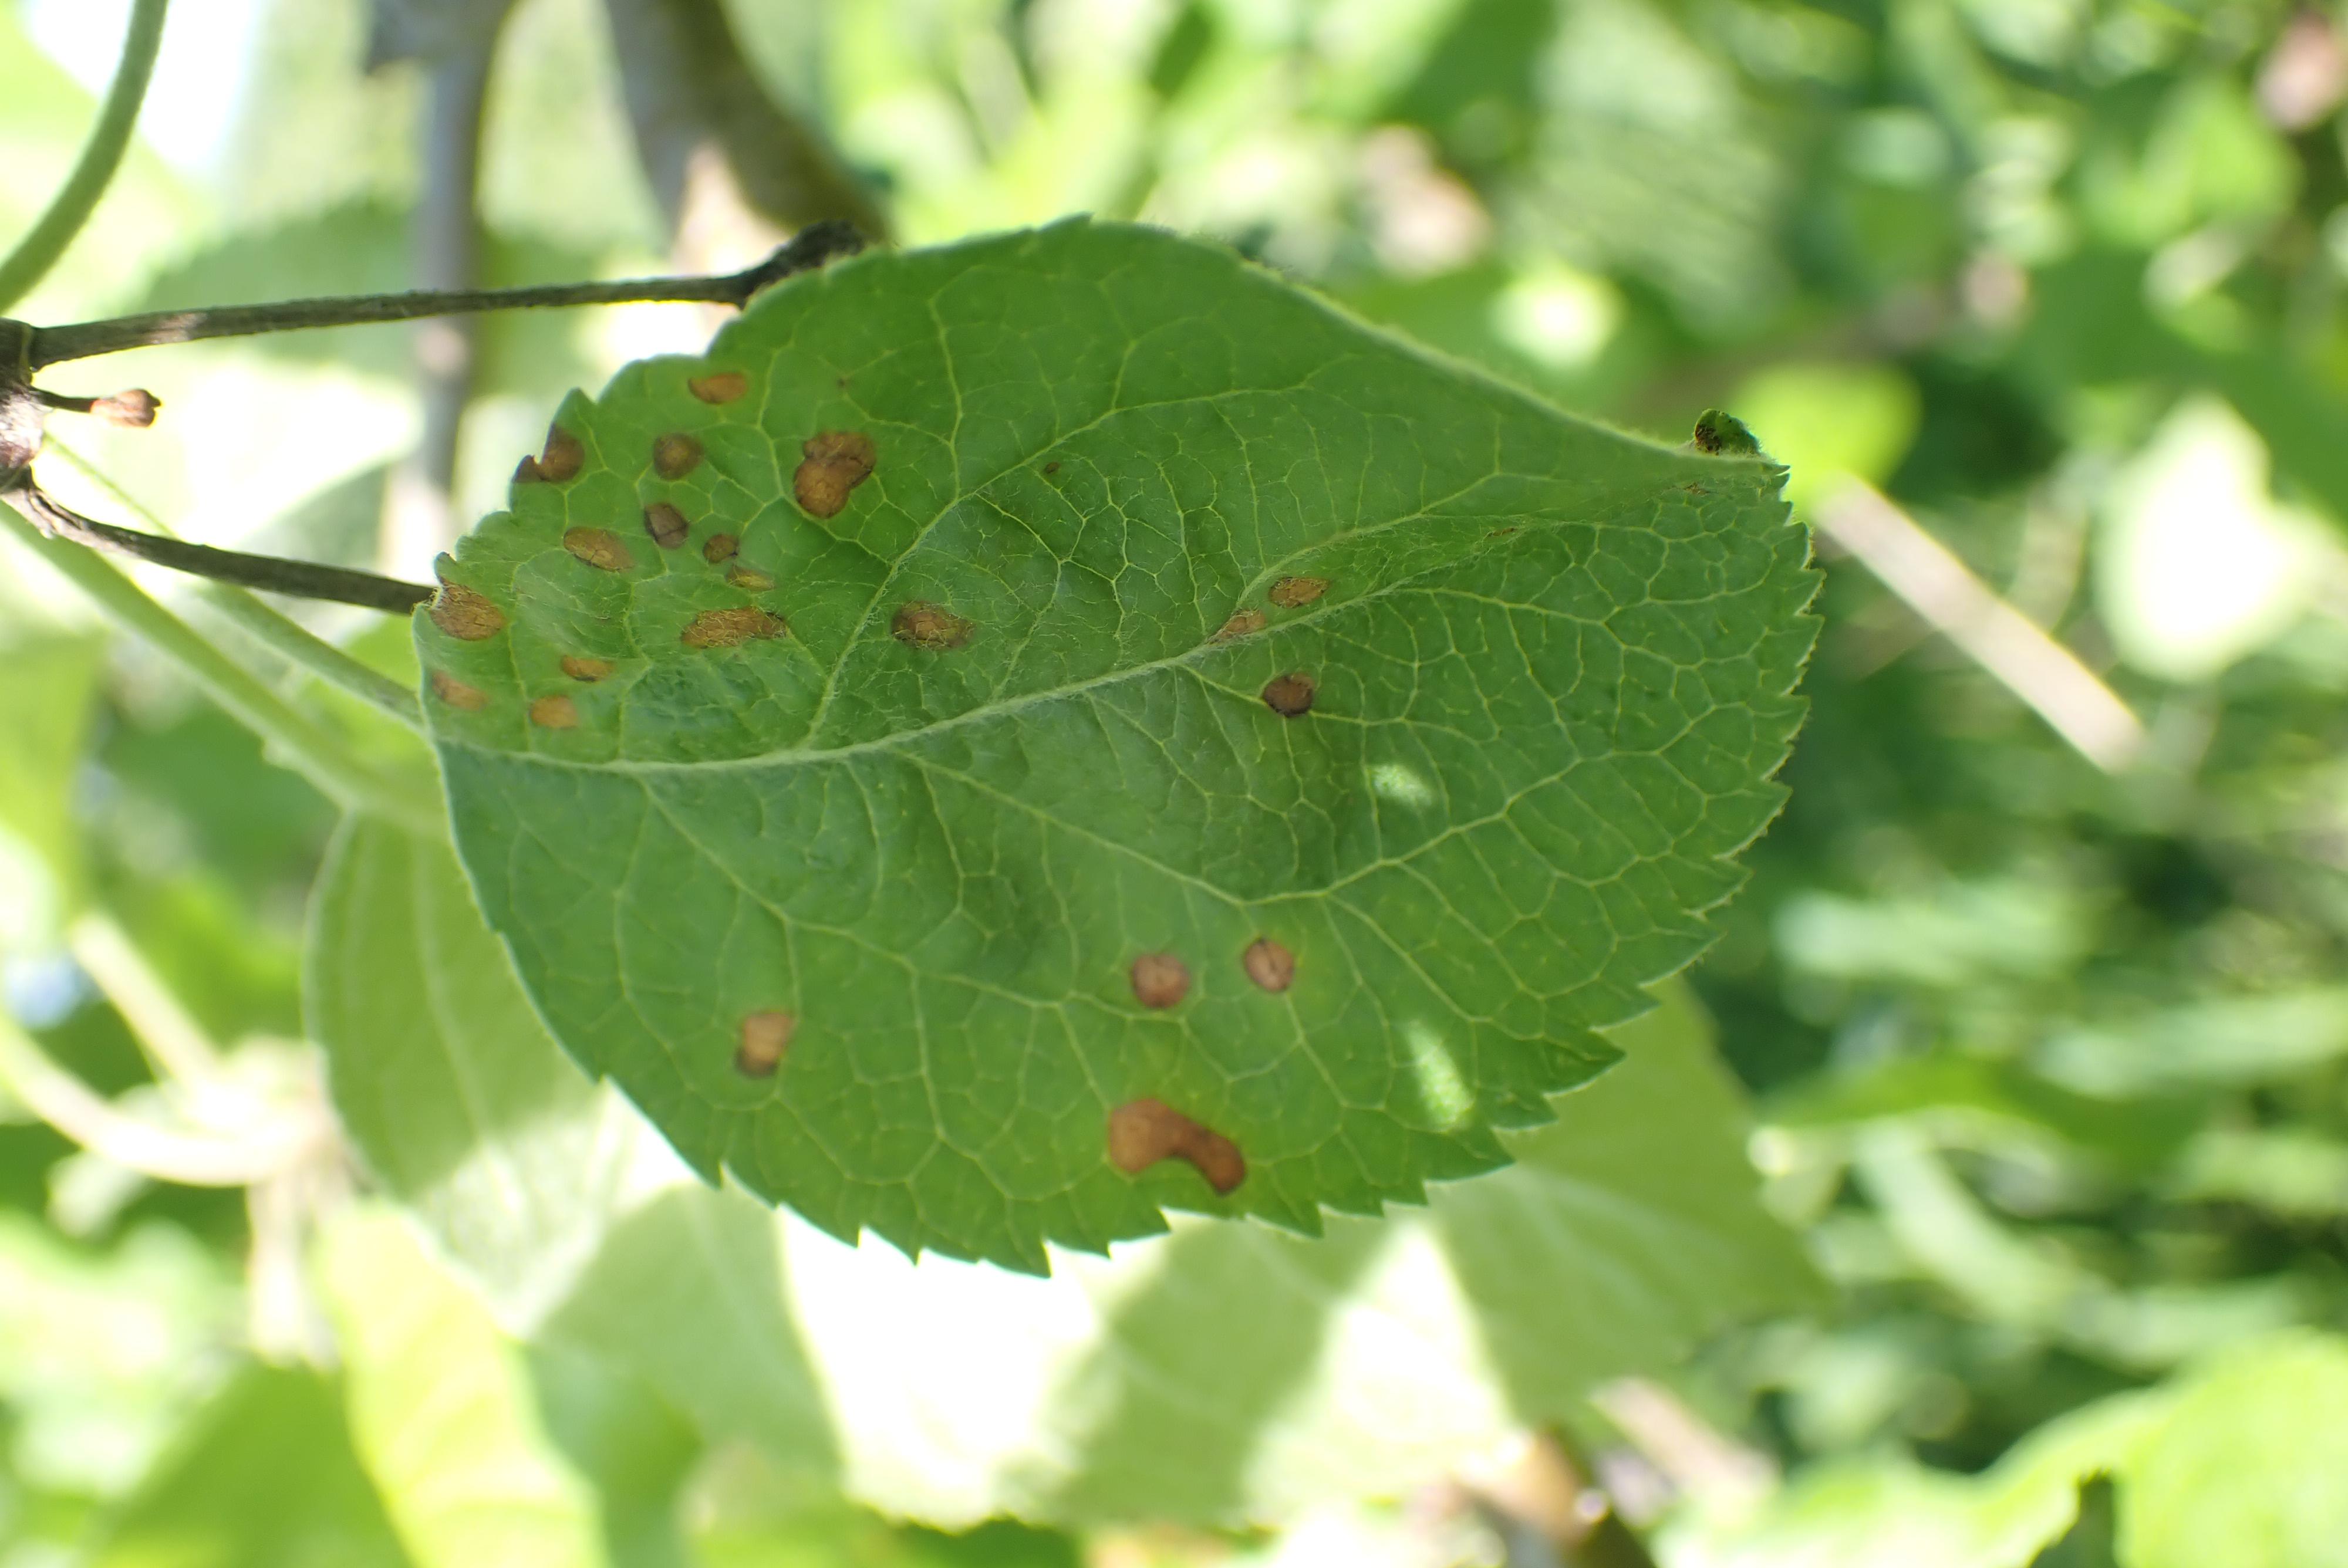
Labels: frog_eye_leaf_spot